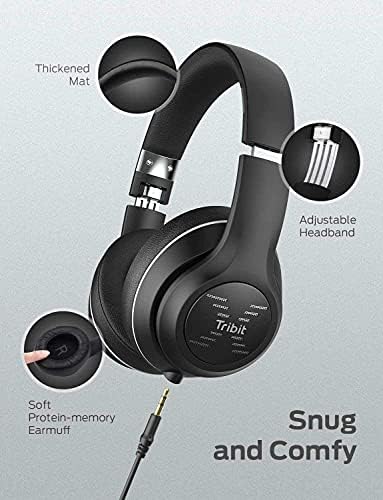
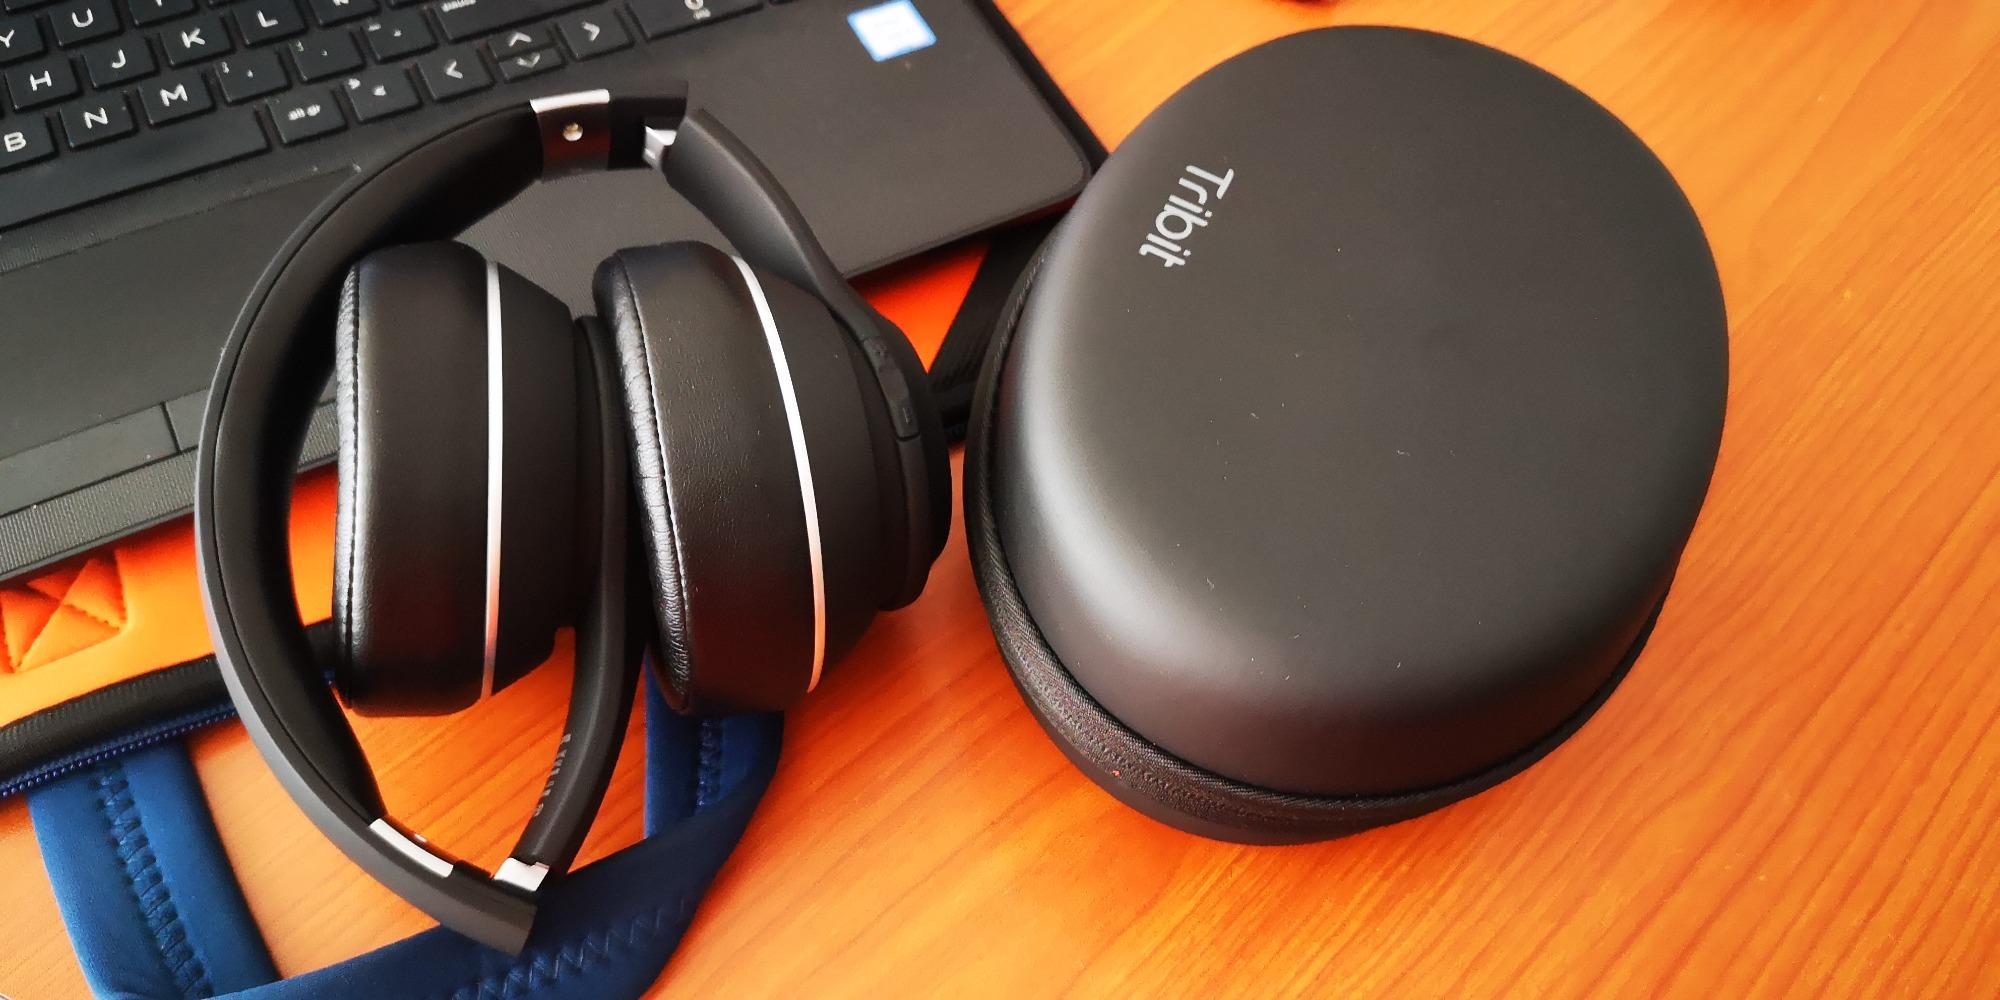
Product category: headphones
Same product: yes